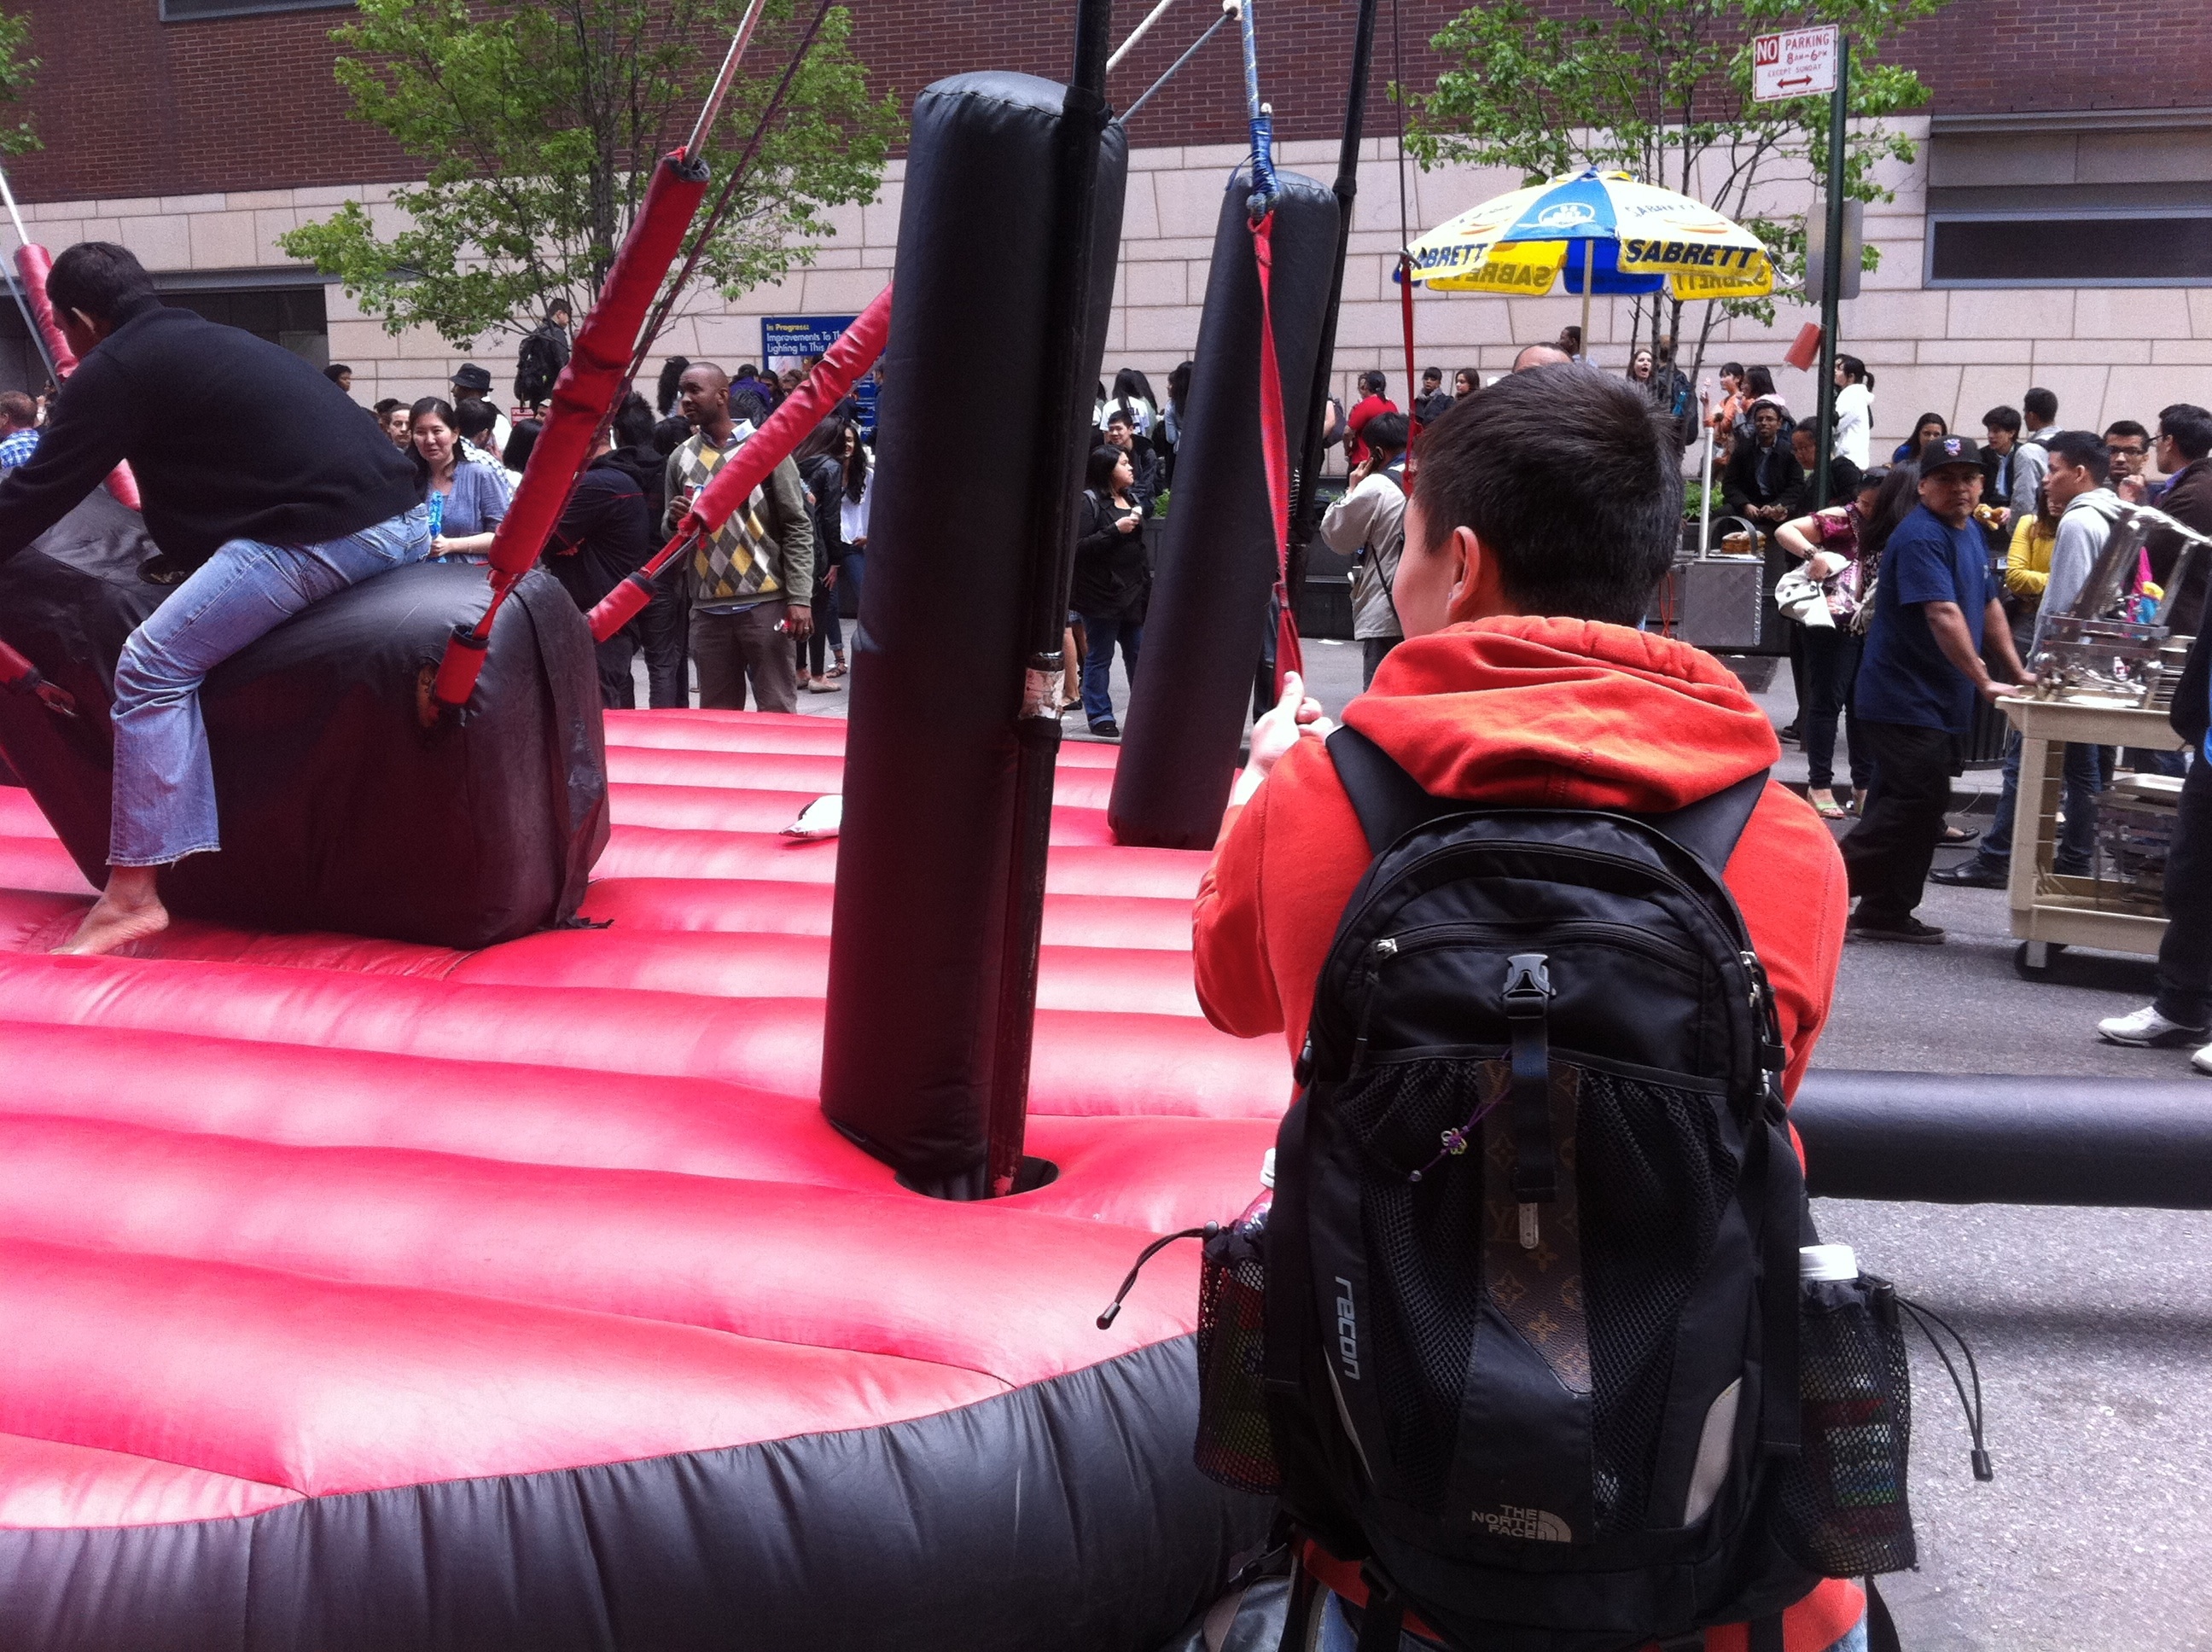
race track